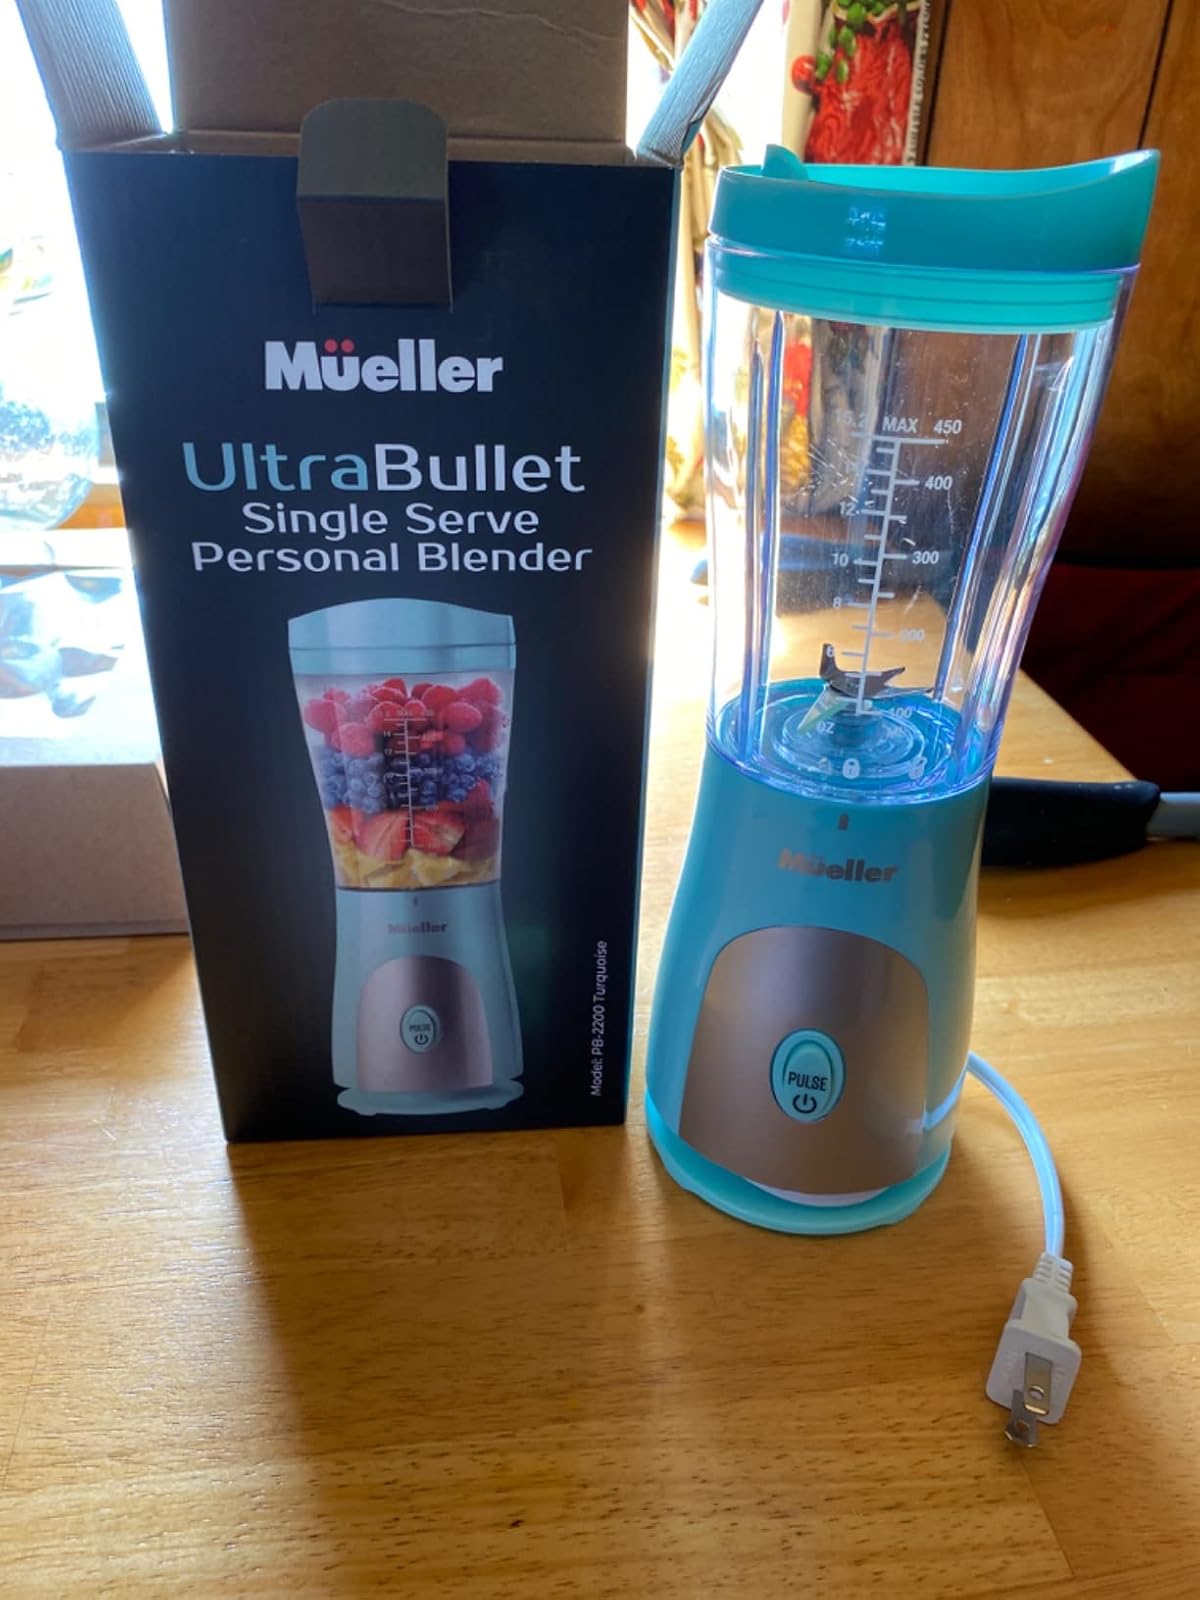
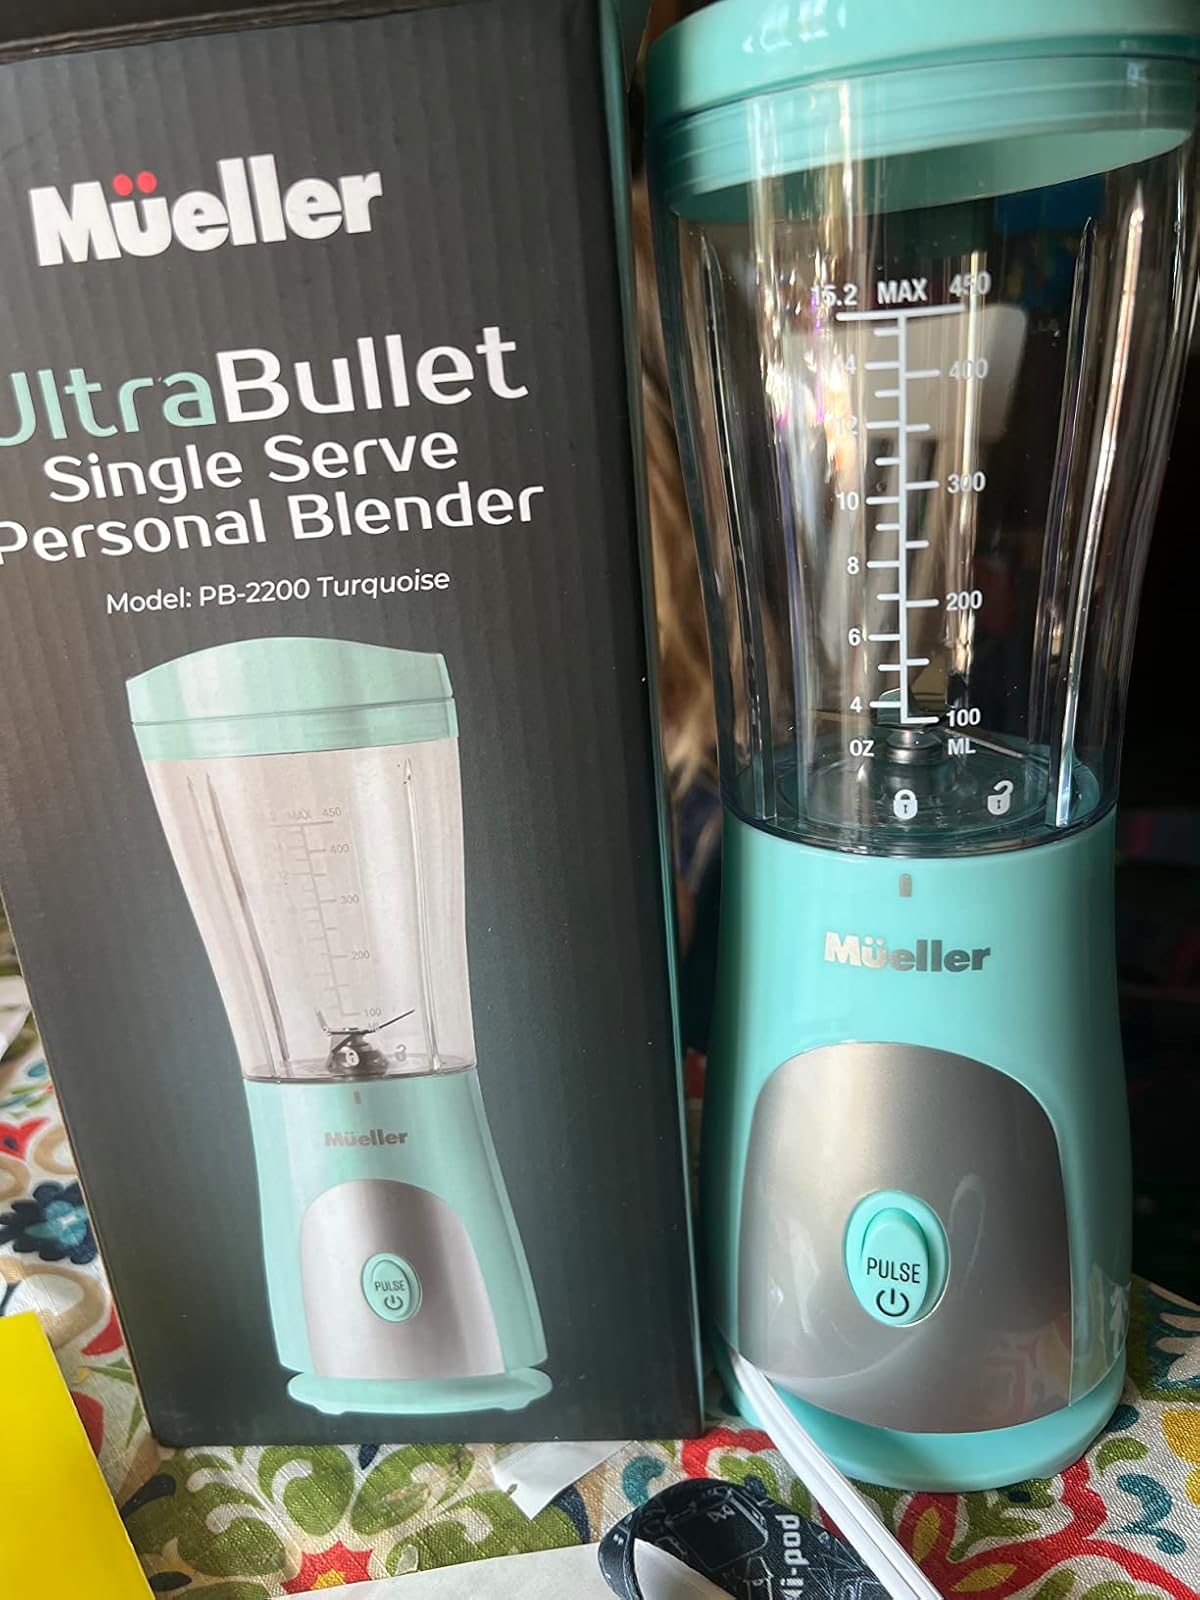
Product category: items_blender
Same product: yes